Vera C. Rubin Observatory

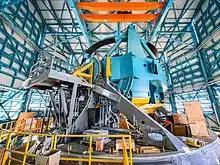
Telescope Mount Assembly of the 8.4-meter Simonyi Survey Telescope at Vera C. Rubin Observatory, under construction atop Cerro Pachón in Chile

The primary mirror, the most critical and time-consuming part of a large telescope's construction, was made over a seven-year period by the University of Arizona's Steward Observatory Mirror Lab. Construction of the mold began in November 2007, mirror casting was begun in March 2008, and the mirror blank was declared "perfect" at the beginning of September 2008.